Bunney Brooke

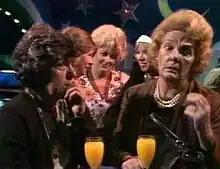
Bunney Brooke (left) with "Number 96" co-star Pat McDonald

Brooke later worked as a typist with Melbourne-based television production company Crawford Productions. The association with Crawford awoke Brooke's creative side, and she became interested in scripts, joining an amateur theatrical group. A year later, she traveled to the UK and, within a week of arriving, had secured work in the repertory theatre as well as radio and television shows. Her first "Magic Circle Club" guest appearance, as a Southern belle with two suitors, led to a recurring role as Aunty Vale (an enchantress) in the children's television series. She later became a mime artist whilst in Europe as studied under Marcel Marceau in Paris. In the late-1940s it is believed one year later Brooke returned to Australia and gained her legal name "Bunney Brooke", which would later become her much well known name.